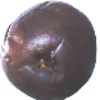
Label: Passion Fruit 1